Republican Palace, Khartoum

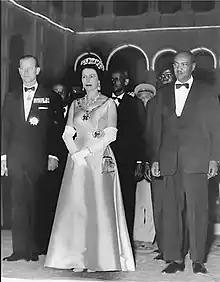
Queen Elizabeth II during her visit to Sudan in February 1965. Left to her is Prince Philip, Duke of Edinburgh, on her right is El-Tigani el-Mahi and behind her is Abdel Halim Mohamed

During the period of Anglo-Egyptian colonisation of Sudan from 1898 to 31 December 1955, Khartoum become the capital of Sudan. The first governor general of Sudan, Herbert Kitchener (19 January 1898 to 22 December 1899), rebuilt the palace in 1899 on the stones of the demolished Hakimadaria Palace. By 1900, a large part of the palace building was completed for the second governor, Reginald Wingate (22 December 1899 to 31 December 1916) to settle in the Palace. The remainder of the palace including the annexes was completed by 1906.